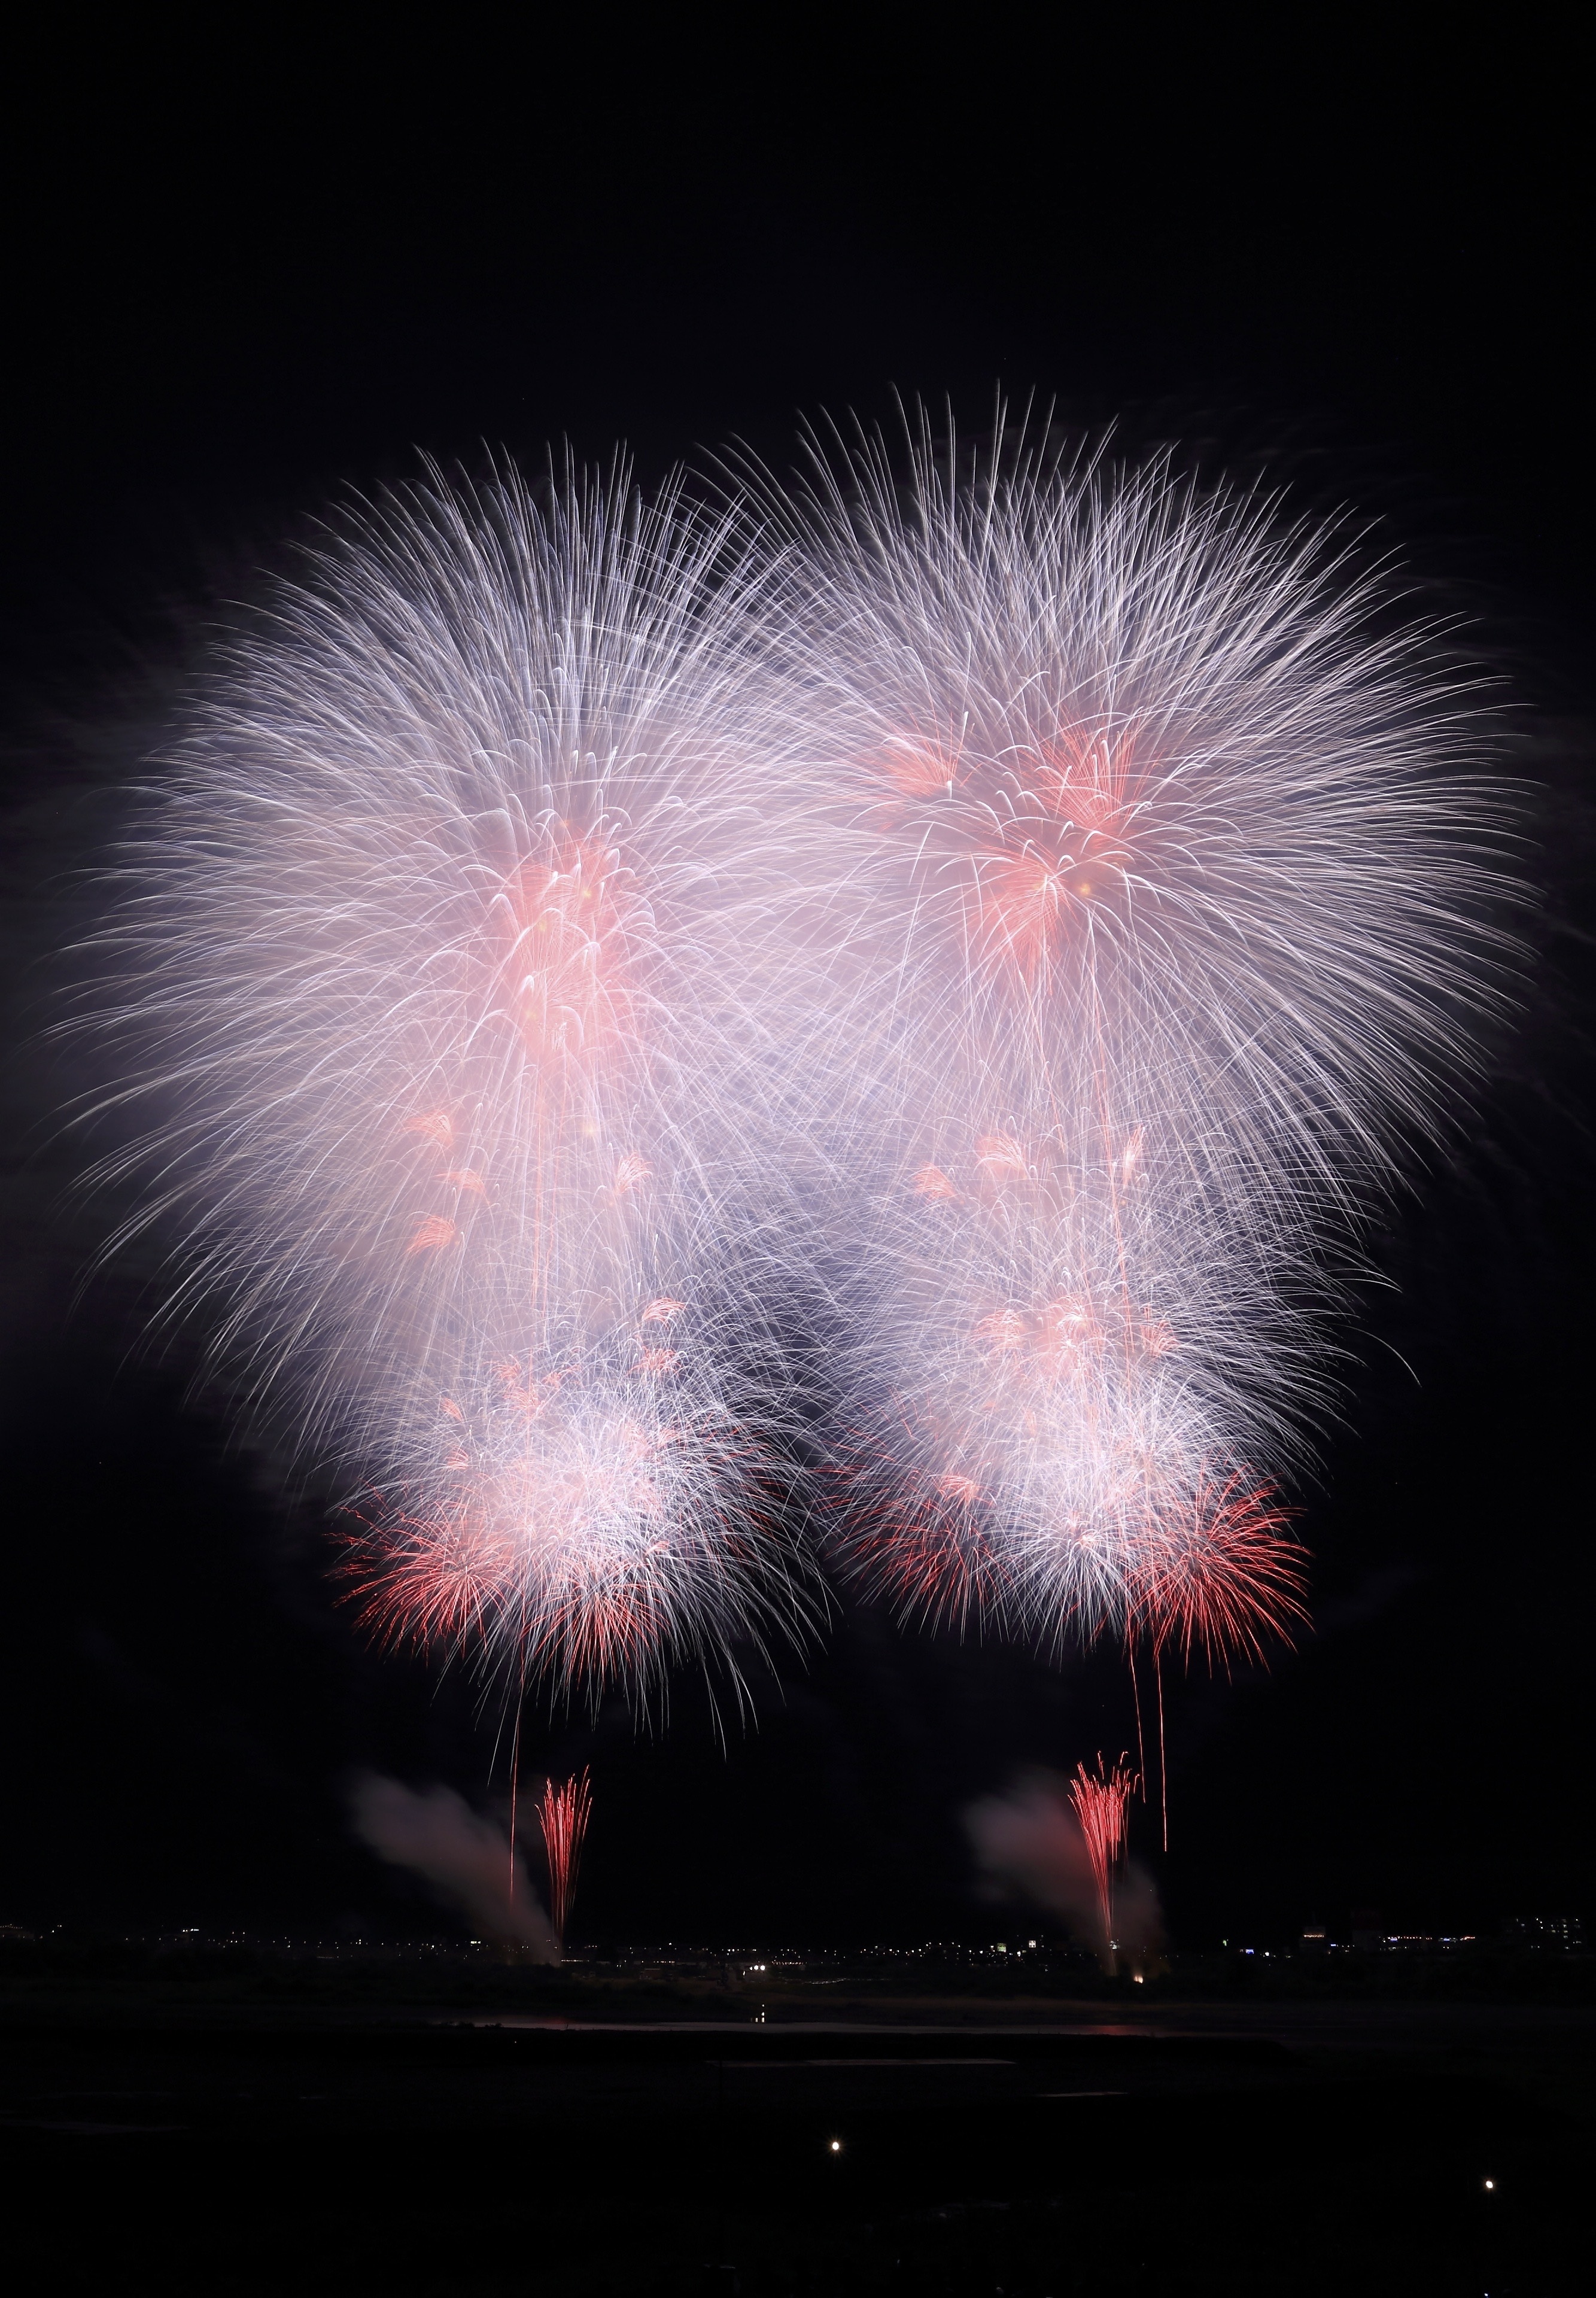
recreation, colorful, new year, celebrate, fourth of july, explode, fireworks, scene, event, boom, outdoor recreation